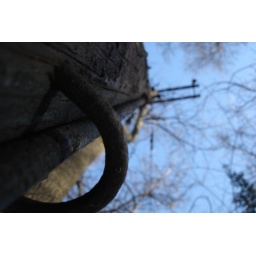
Old abandoned telephone pole found amidst the trees in Middle Run Crossing Park.